Shoot the Works (film)

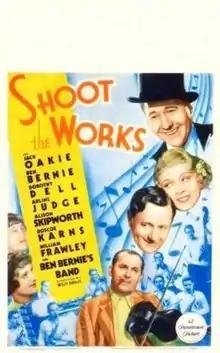
Theatrical release poster

Shoot the Works is a 1934 American pre-Code comedy film directed by Wesley Ruggles and written by Claude Binyon, Gene Fowler, Howard J. Green and Ben Hecht. It is based on the Gene Fowler and Harold Hecht 1932 play "The Great Magoo" (and not, despite the title, the 1931 musical revue "Shoot the Works"). The film stars Jack Oakie, Ben Bernie, Dorothy Dell, Alison Skipworth, Roscoe Karns, Arline Judge and William Frawley. It was released on June 29, 1934 by Paramount Pictures, just before rigorous enforcement of the Hollywood Production Code that began on July 1, 1934.